Strait of Hormuz

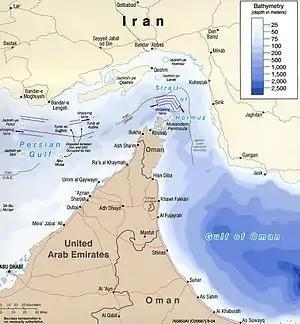
The Strait with maritime political boundaries (2004)

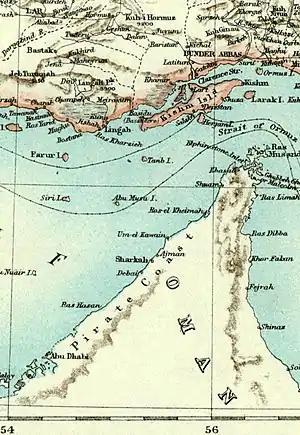
The Strait separates Iran to the north and the Musandam Governorate of Oman and the United Arab Emirates to the south. (1892 map)

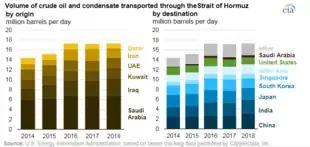
Oil trade through the strait by origin and destination, 2014–18

The Strait of Hormuz ( "Tangeh-ye Hormoz" , "Maḍīq Hurmuz") is a strait between the Persian Gulf and the Gulf of Oman. It provides the only sea passage from the Persian Gulf to the open ocean and is one of the world's most strategically important choke points. On the north coast lies Iran, and on the south coast lies the Musandam Peninsula, shared by the United Arab Emirates and the Musandam Governorate, an exclave of Oman. The strait is about long, with a width varying from about to .